List of Kim Hee-chul performances

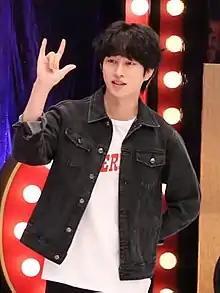
Photograph of Kim Hee-chul

Kim Hee-chul (born July 10, 1983) is a South Korean singer-songwriter, actor and television personality, and a member of the K-pop boy band Super Junior. He made his acting debut as Baek Jin-woo in the second season of the teen-drama television series "Sharp" (2005), and acted in leading roles in "Rainbow Romance" (2005–2006) and "Flower Grandpa Investigation Unit" (2014); and in supporting roles in "Bad Family" (2006), "Golden Bride" (2007–2008), and "Loving You a Thousand Times" (2009–2010). He starred in the high-school mystery and comedy film "Attack on the Pin-Up Boys" (2007) in his film debut, and voiced Simon Seville in the South Korean dub of "Alvin and the Chipmunks".